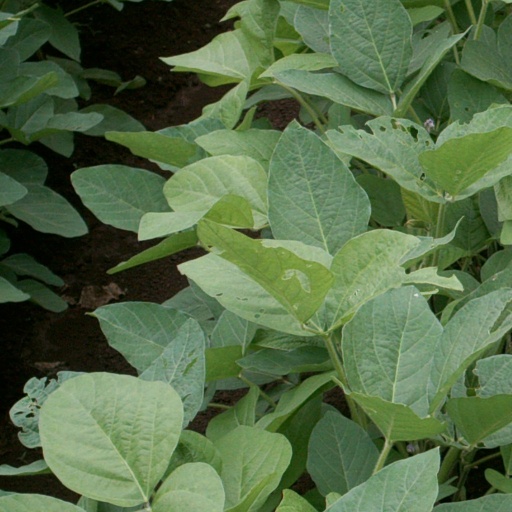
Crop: soybean